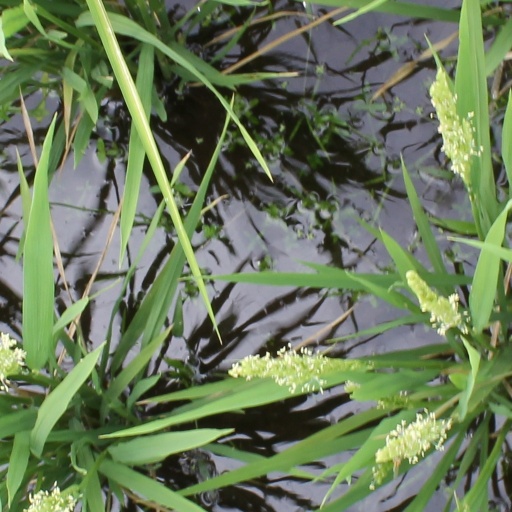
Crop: rice